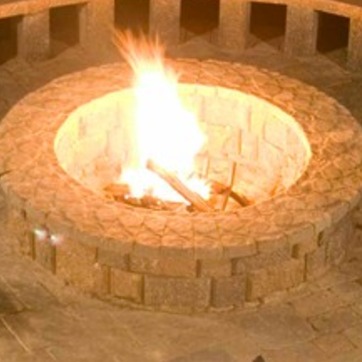
Material: other